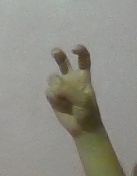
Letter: toot